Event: Nepal Earthquake
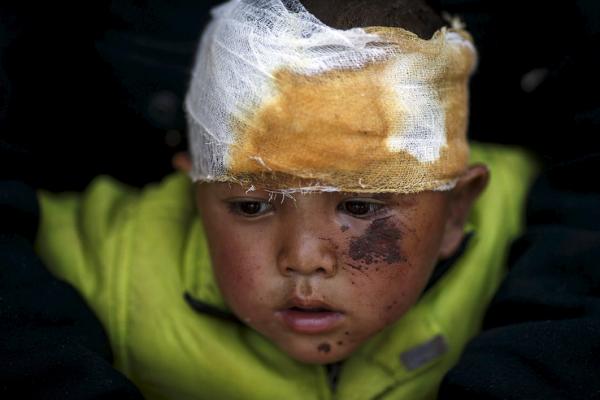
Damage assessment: no_damage